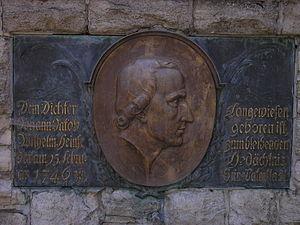
Johann Jakob Wilhelm Heinse, vraimont Heintze, était un écrivain, savant et bibliothécaire allemand. Poète du Sturm und Drang.